Cottens FR railway station

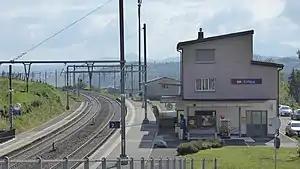
The station in 2019

Cottens FR railway station is a railway station in the municipality of Cottens, in the Swiss canton of Fribourg. It is an intermediate stop on the standard gauge Lausanne–Bern line of Swiss Federal Railways.